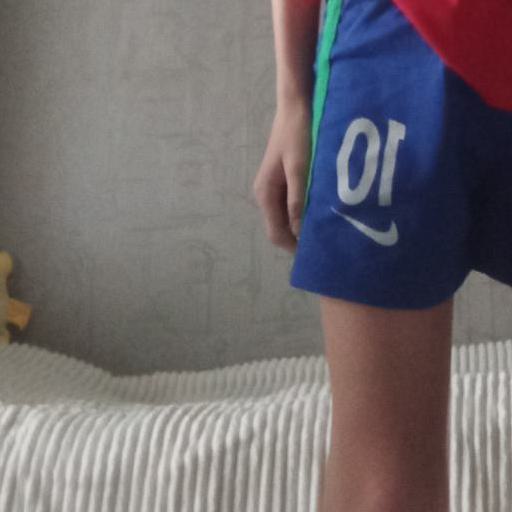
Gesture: no_gesture